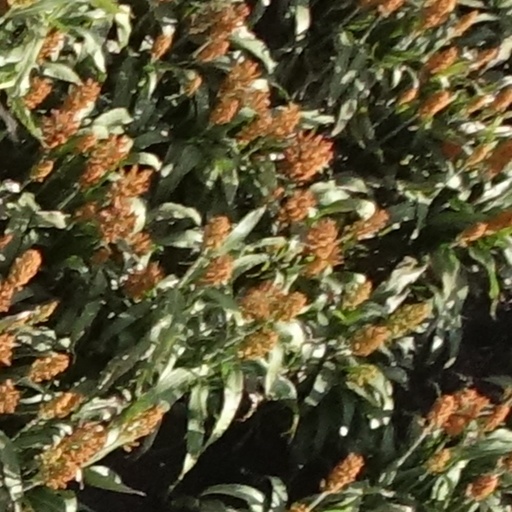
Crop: sorghum